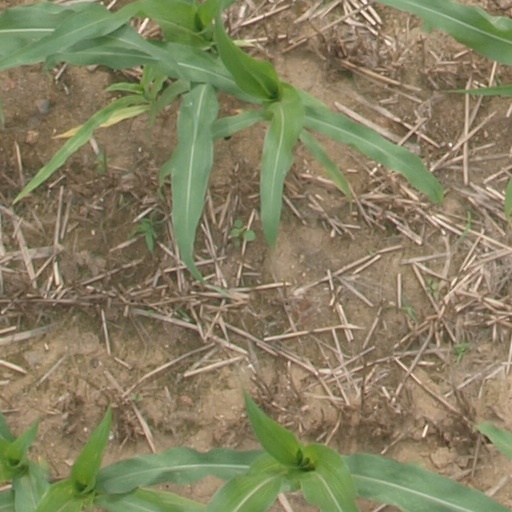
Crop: maize; corn